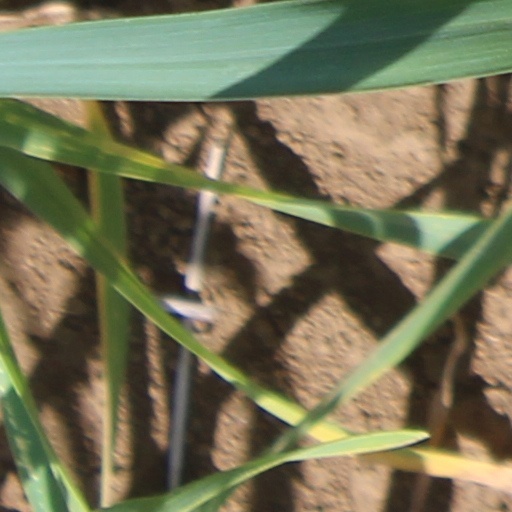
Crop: wheat